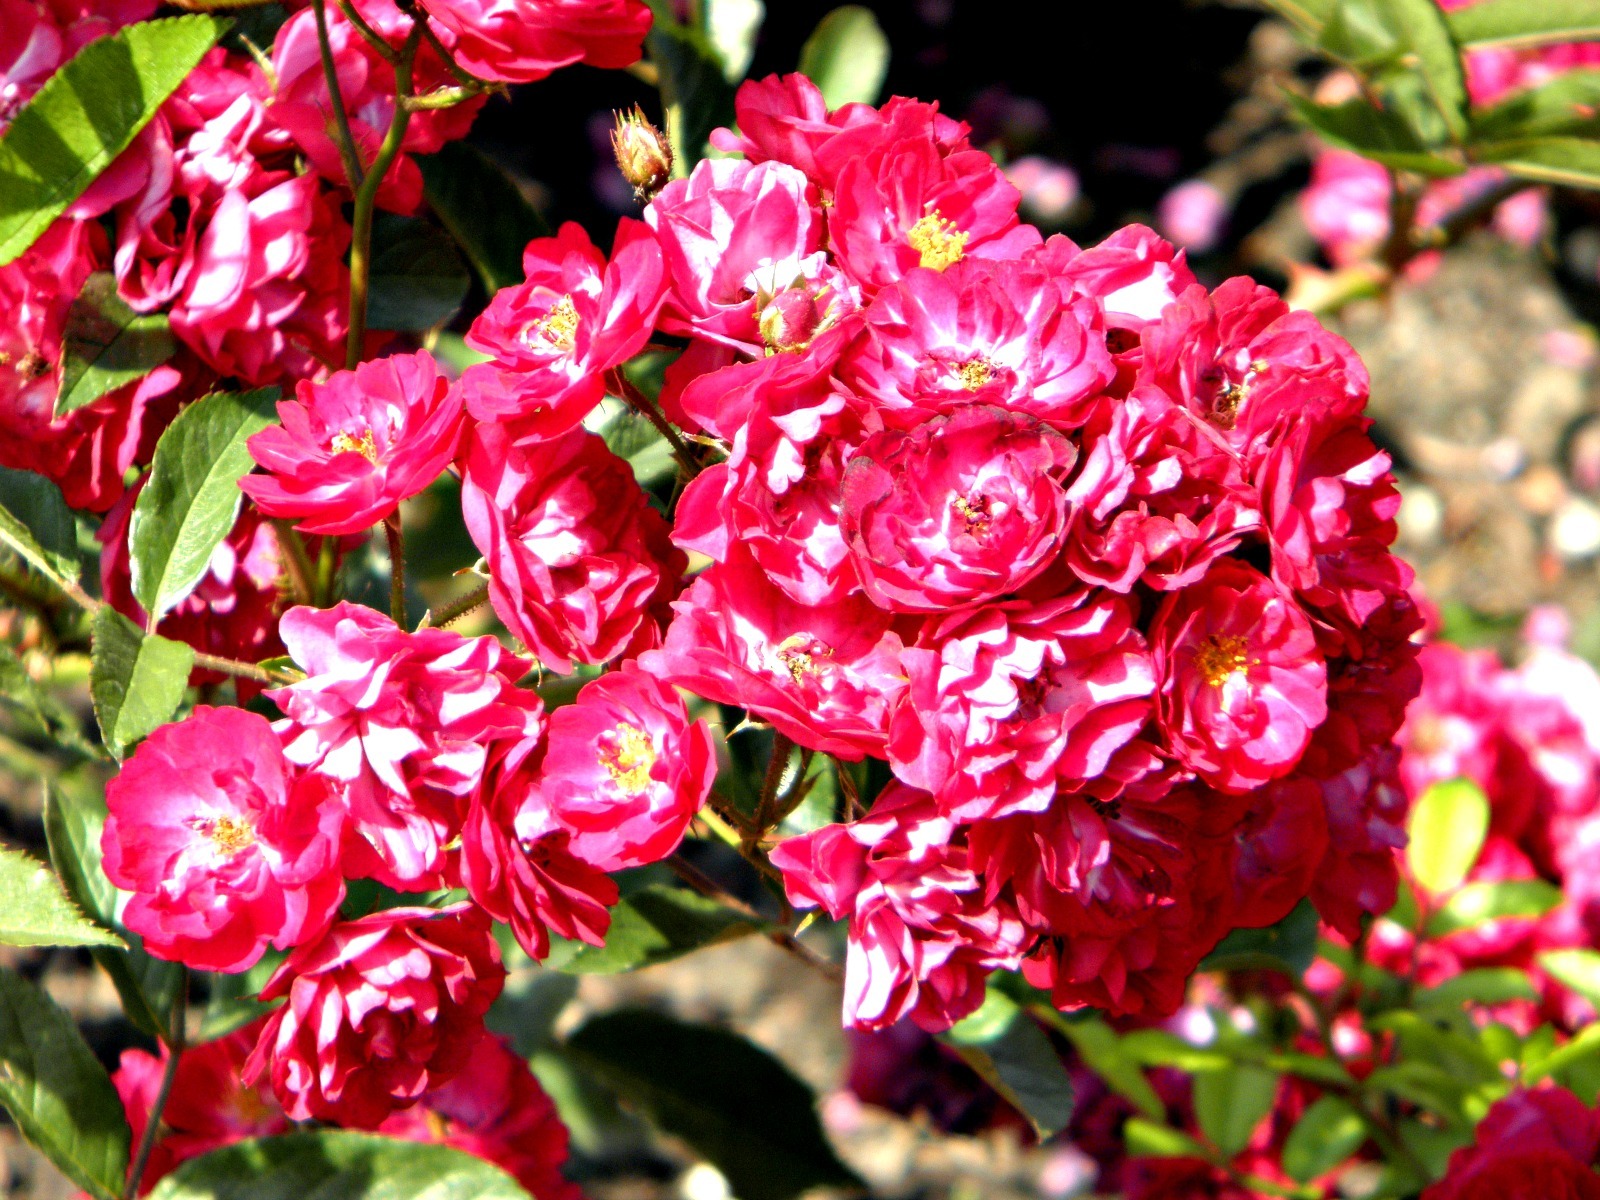
blossom, plant, leaf, flower, petal, rose, pollen, spring, red, botany, garden, flora, shrub, bees, flowering plant, garden roses, rose family, flora beauty, land plant